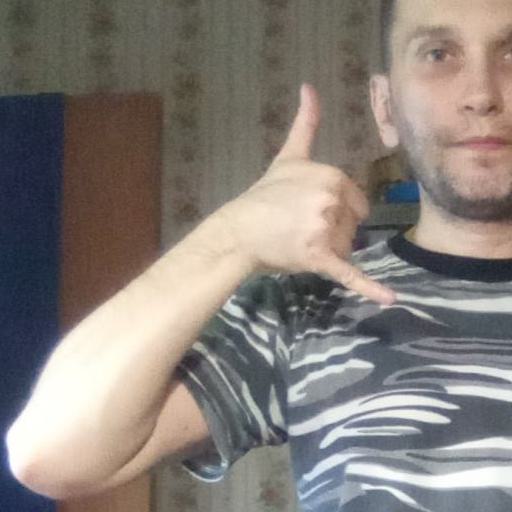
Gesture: call